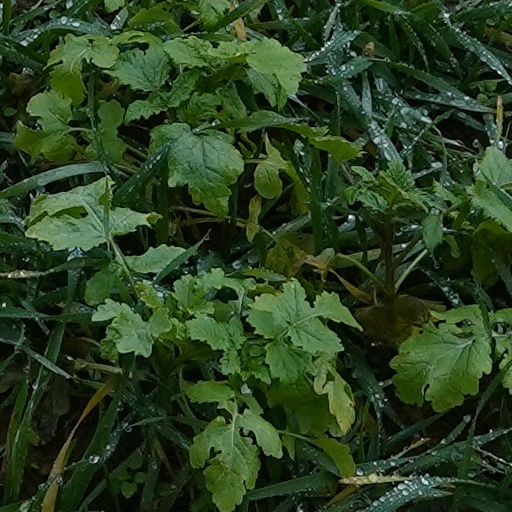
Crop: wheat